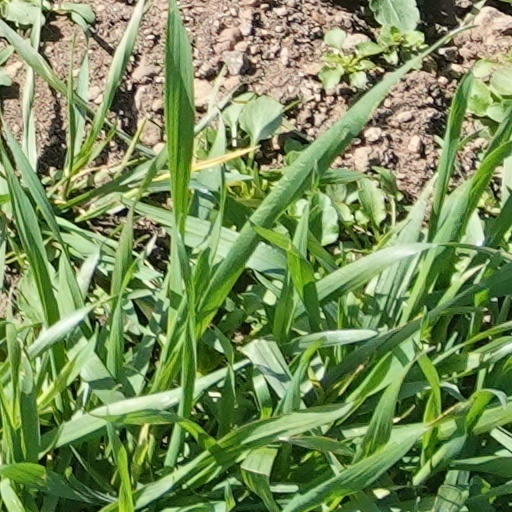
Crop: wheat